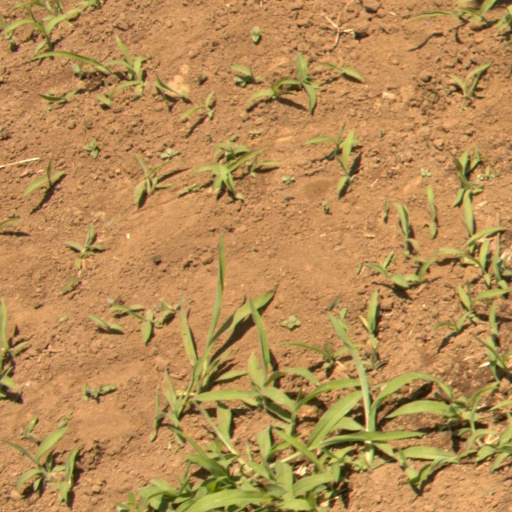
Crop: Jerusalem artichoke